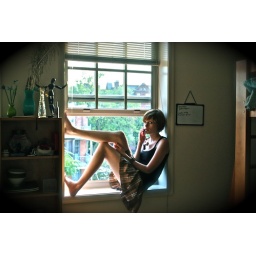
she came in through the bathroom window